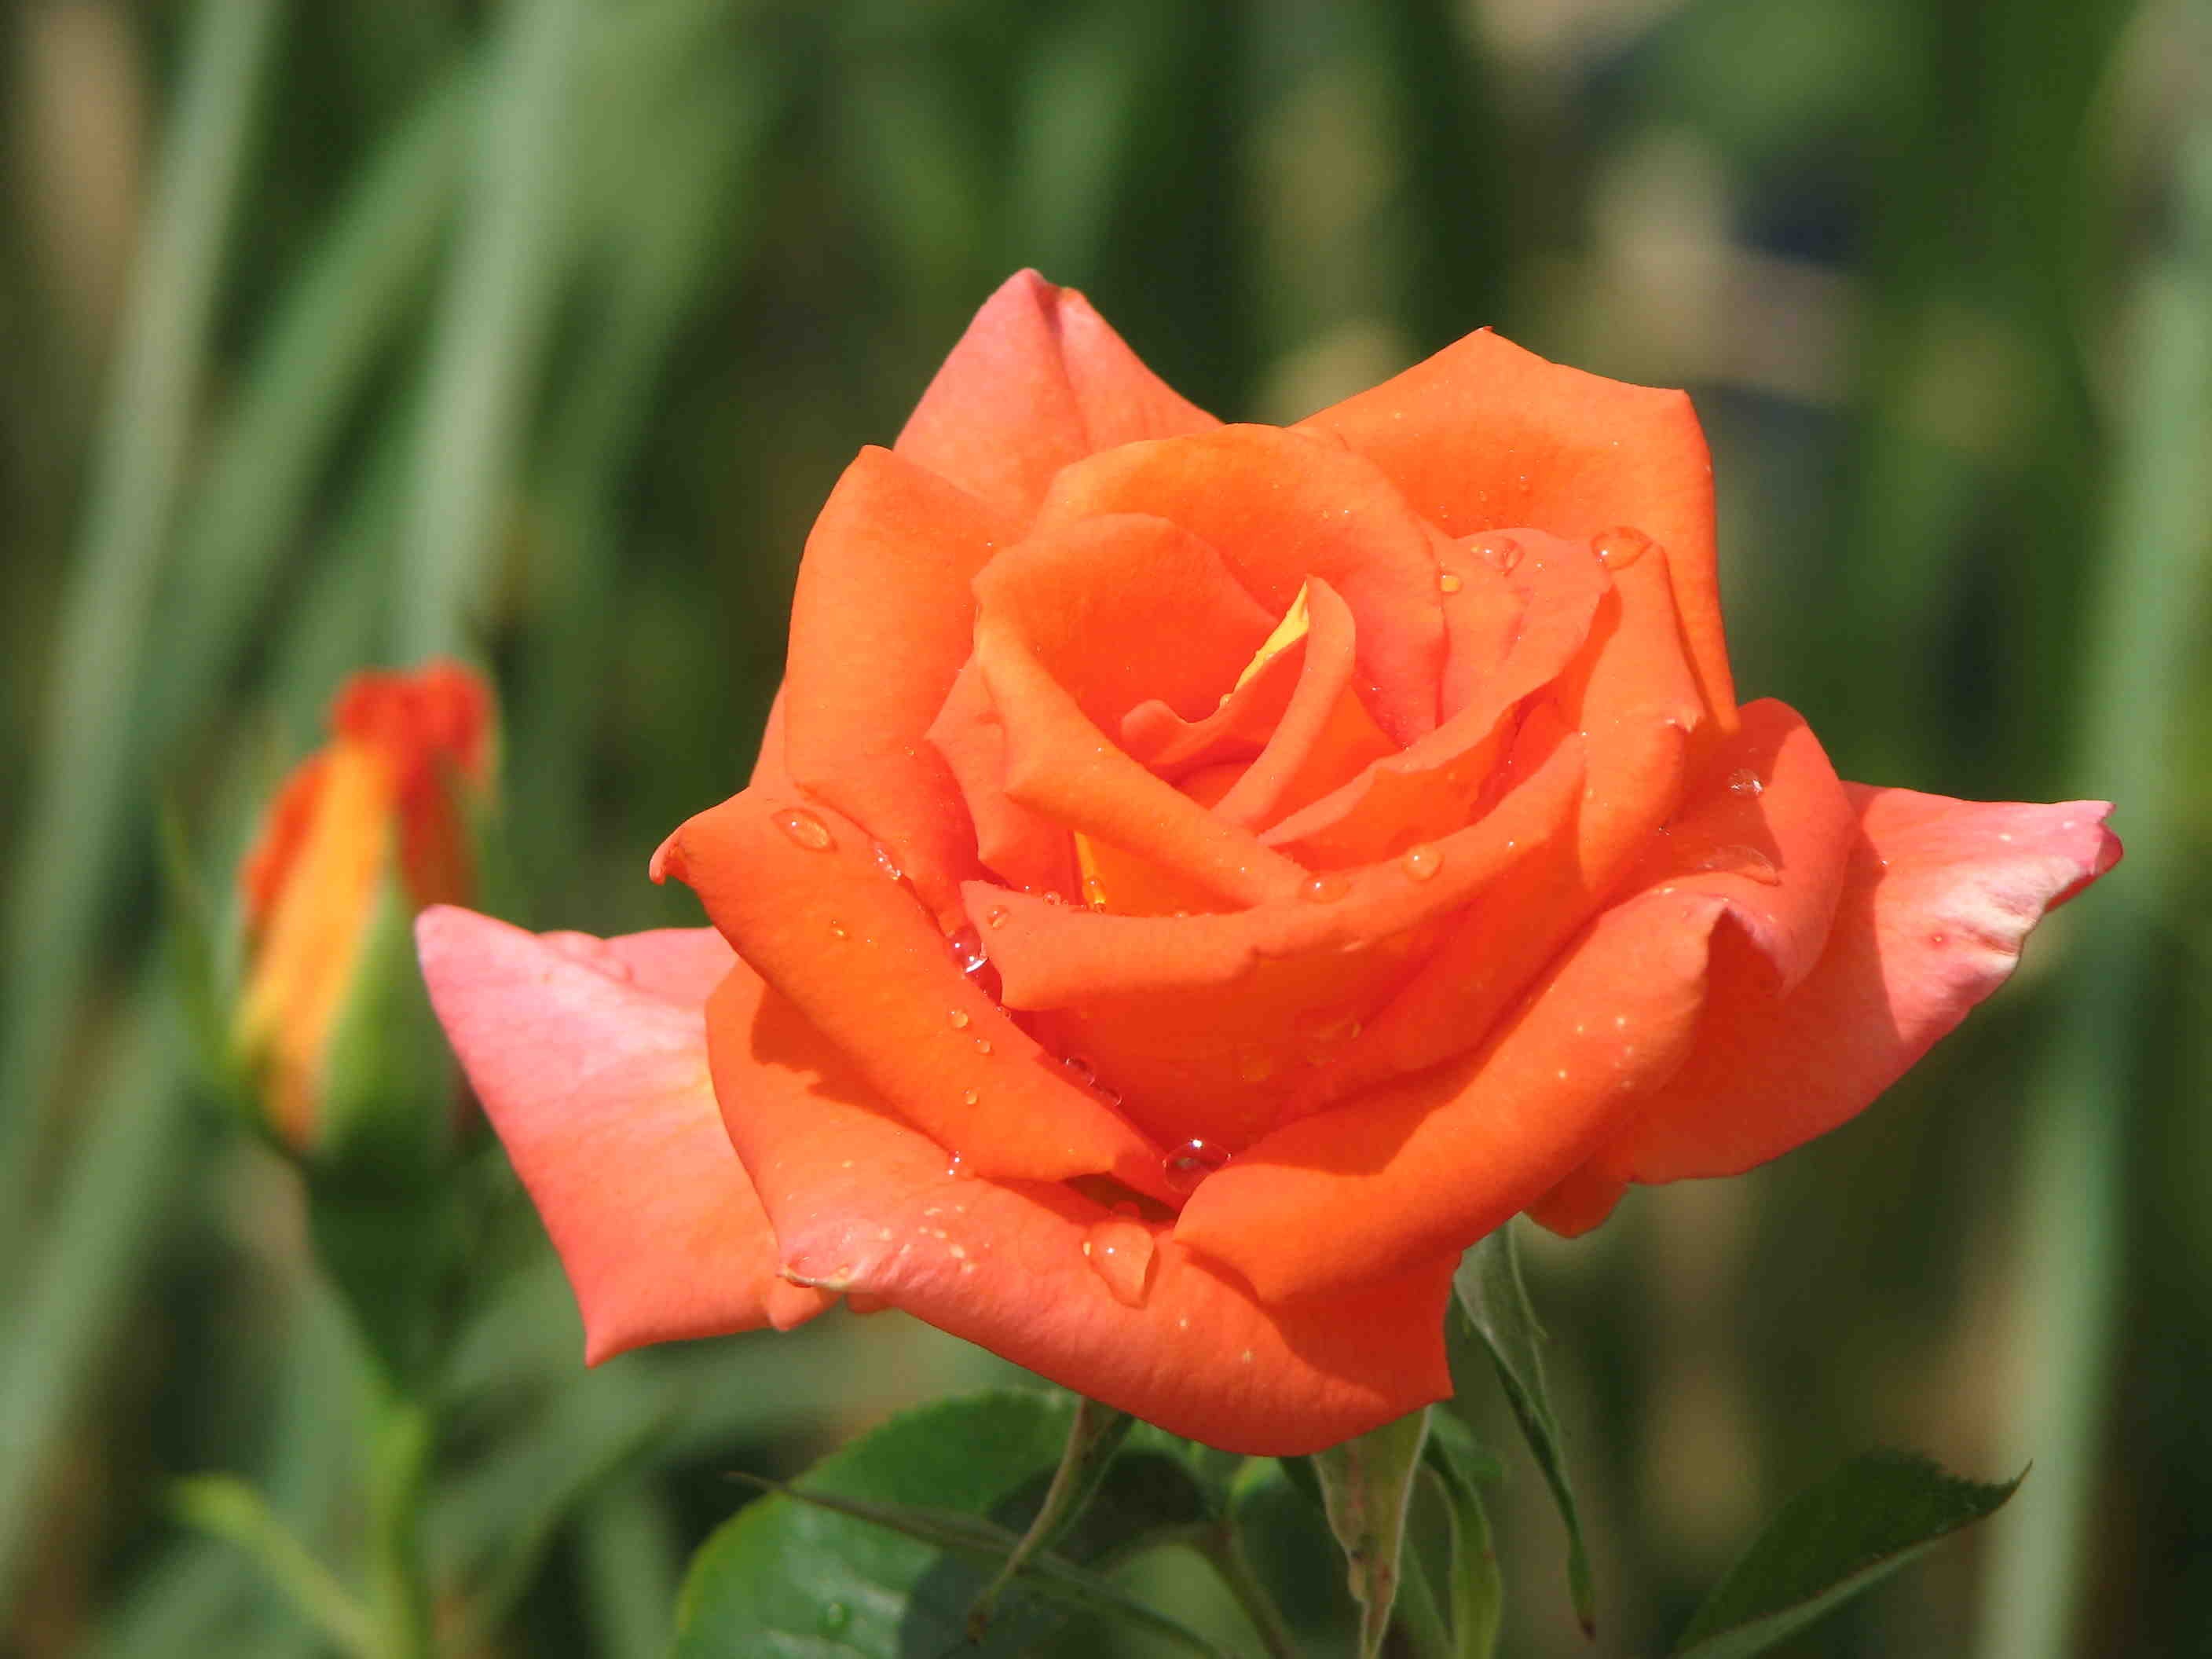
blossom, plant, flower, petal, bloom, love, rose, orange, red, flora, flowers, dewdrop, beauty, floribunda, fragrance, rose bloom, macro photography, beaded, flowering plant, garden roses, rose family, plant stem, land plant